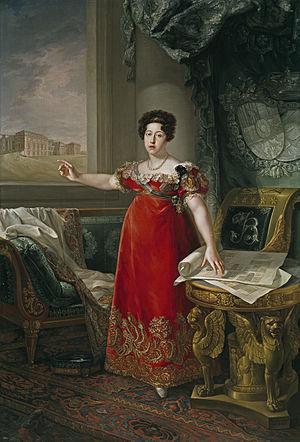
Marie-Isabelle Françoise de Bragance, infante du Portugal, fille de Jean VI de Portugal et de Charlotte-Joachime d'Espagne, née à Queluz le 19 mai 1797 et morte à Madrid le 26 décembre 1818, fut reine d'Espagne à titre consort.